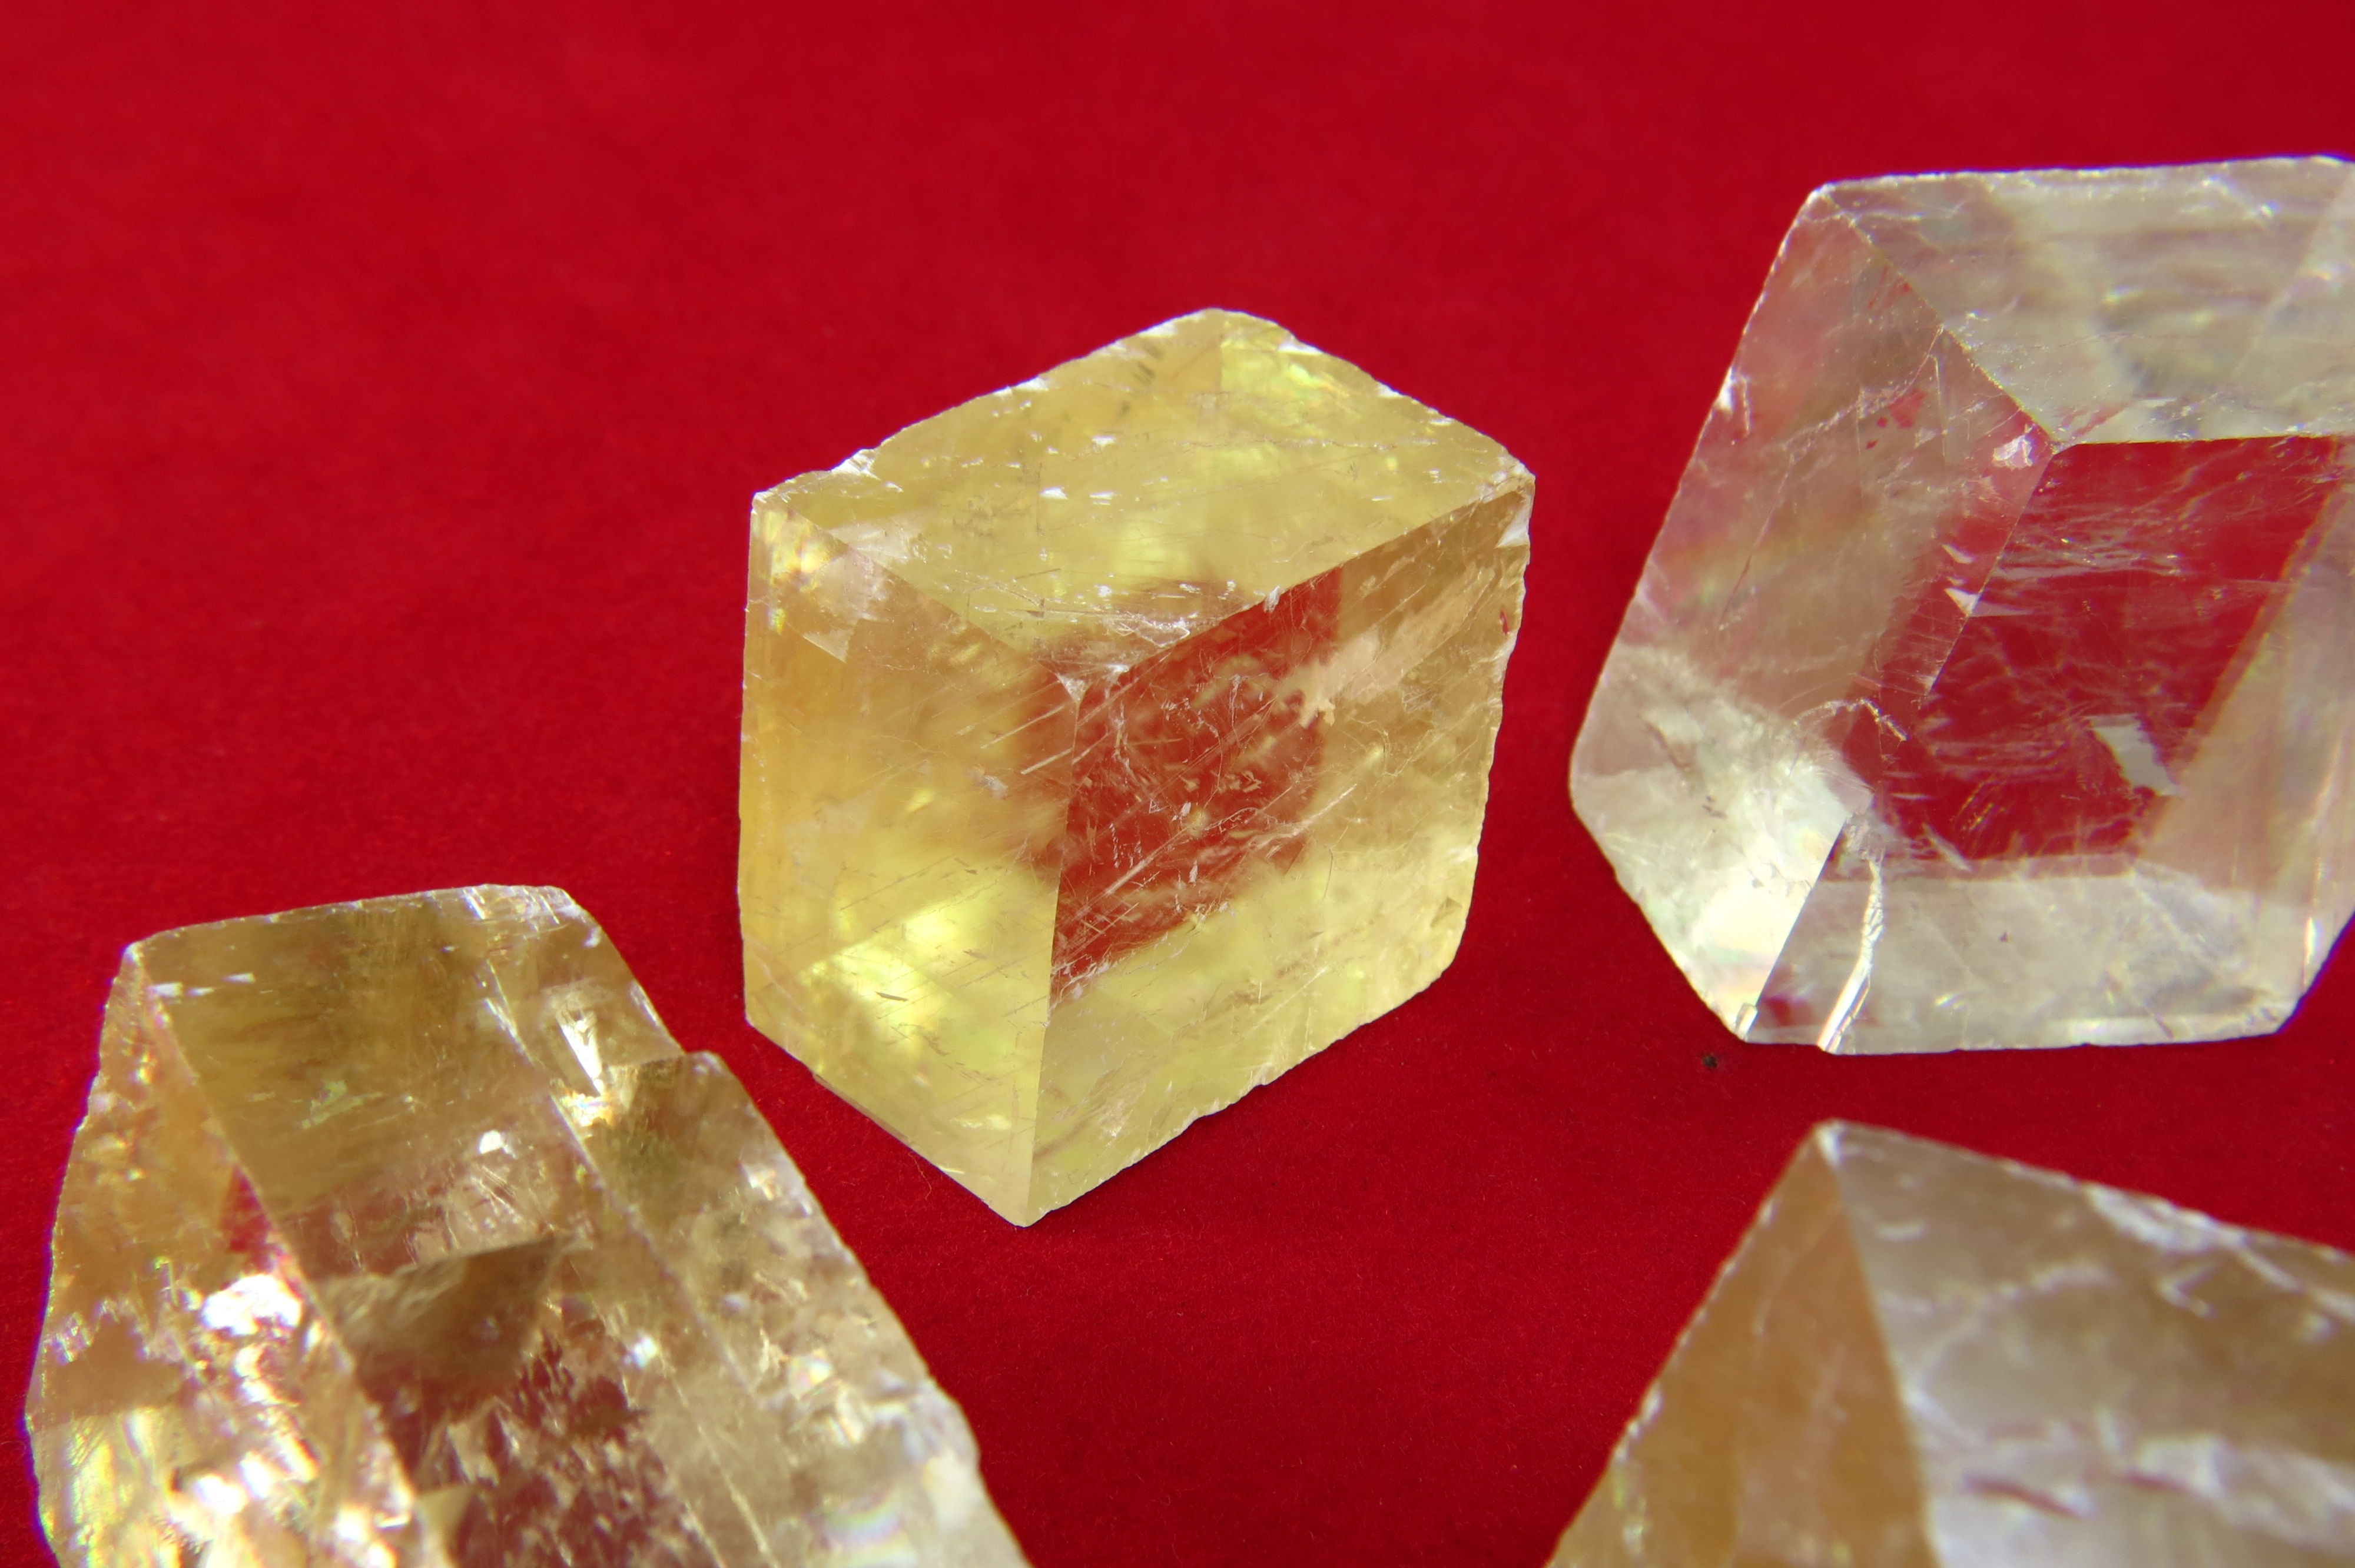
stone, natural, iceland, jewellery, icelandic, crystal, gemstone, mineral, quartz, calcite, spar, fracture, fashion accessory, kopalina, color stone, birefringence, spat, icelandic spar